Fokker E.I

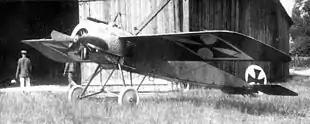
"Leutnant" Kurt Wintgens' "E.5/15" Eindecker, the first fighter aircraft to use a synchronized machine gun to shoot down an opposing aircraft, as it appeared for the 1 July engagement

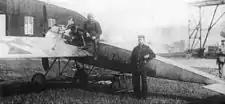
Otto Parschau's "E.1/15" Eindecker, the first to have the lowered wing location

Two German pilots, "Leutnants" Otto Parschau and Kurt Wintgens, worked closely with Anthony Fokker in early 1915 during evaluation of the M.5K/MG. Wintgens is known to have downed a two-seat Morane-Saulnier Type L parasol monoplane on 1 July 1915 while flying his M.5K/MG, but as the victory occurred in the airspace behind Allied lines, over the "Forêt de Parroy" near Lunéville, this could not be confirmed at the time. A similar victory over another Morane "Parasol" two-seater, again unconfirmed, was scored by Wintgens three days later. On the 15th, Wintgens scored his first confirmed victory over a third Morane Parasol, the earliest known confirmed aerial victory for anyone flying a Fokker E-series monoplane in combat.